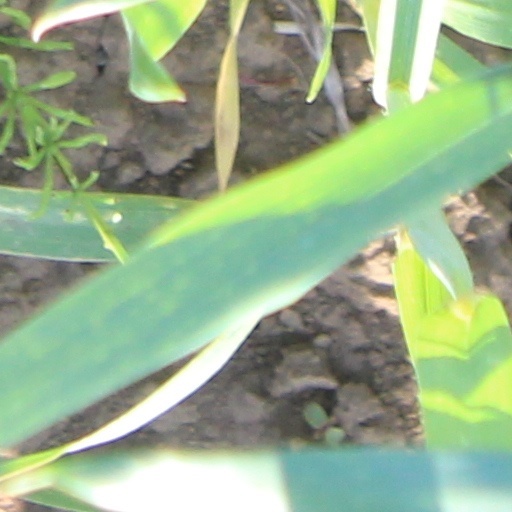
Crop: wheat